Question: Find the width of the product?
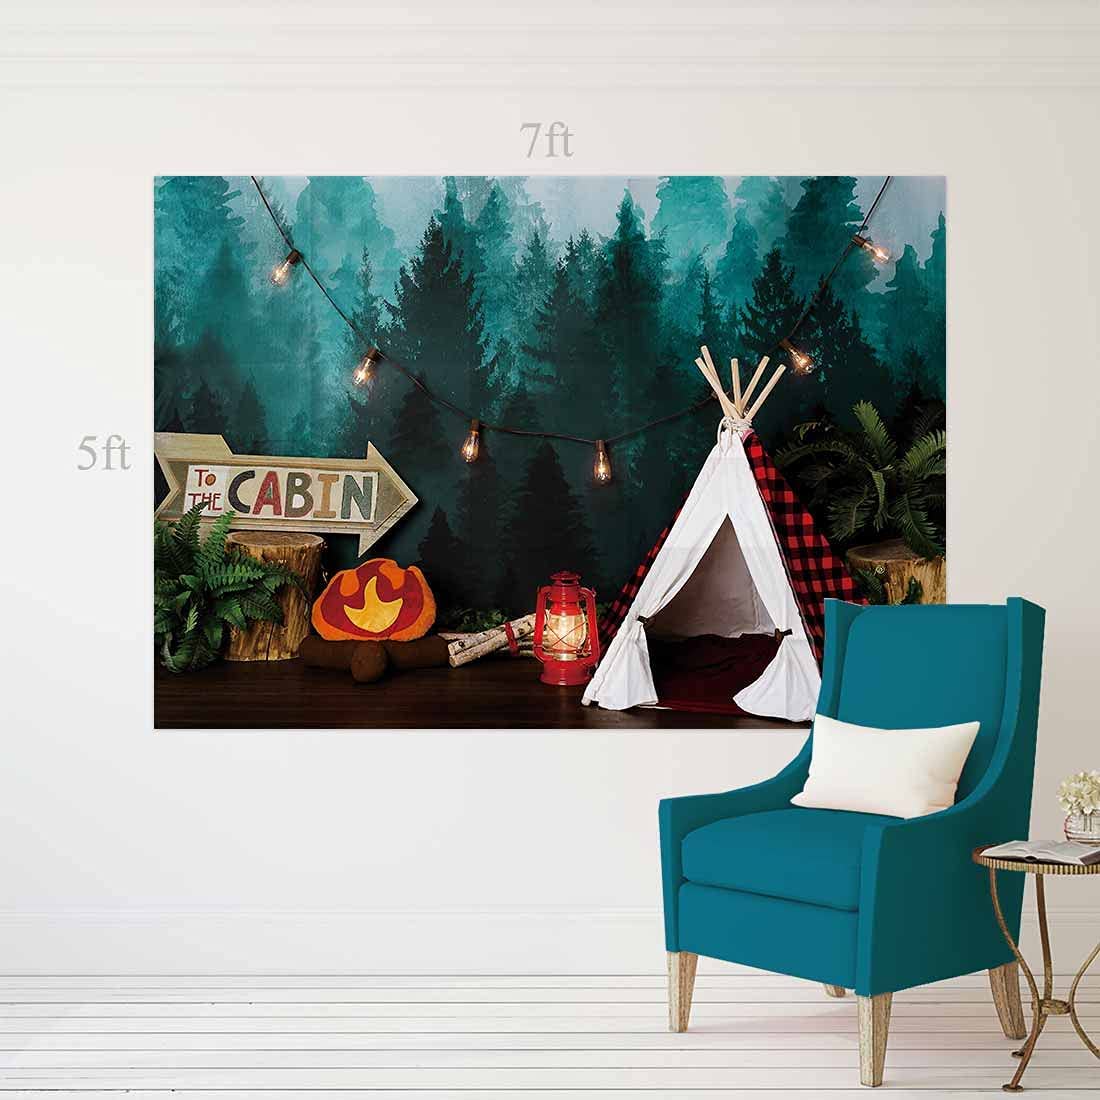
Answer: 5.0 foot